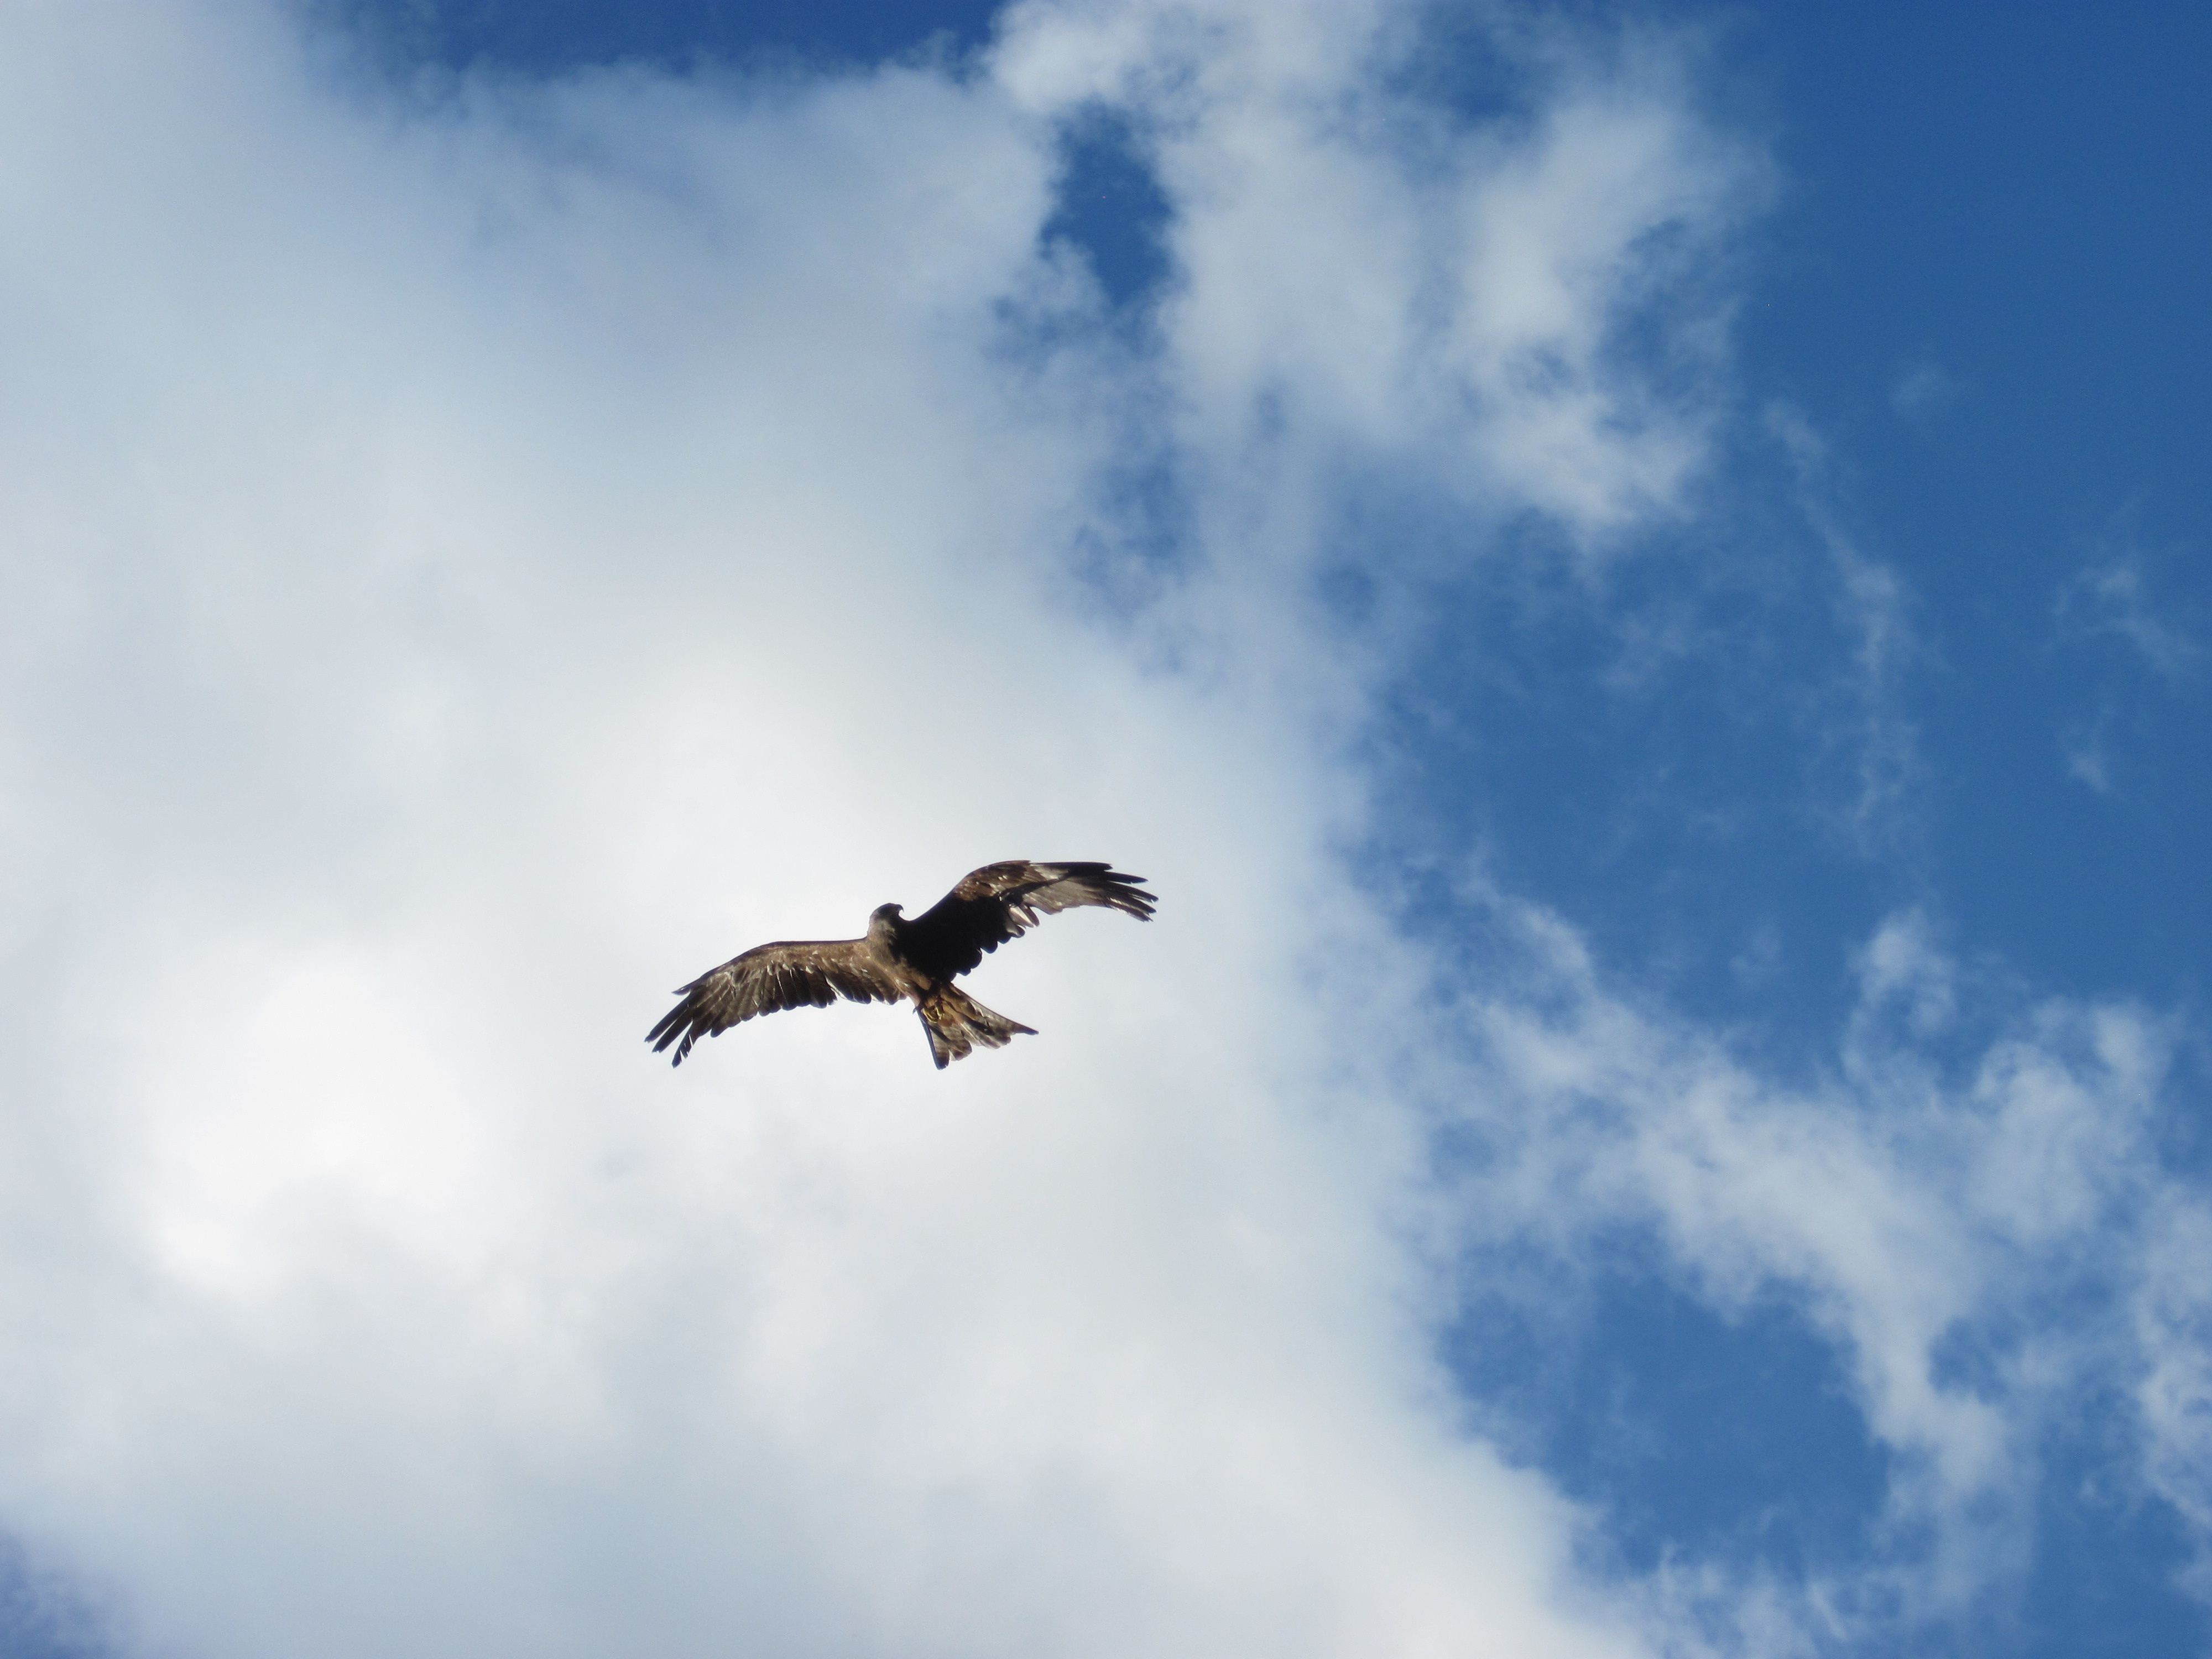
silhouette, bird, wing, cloud, sky, white, seabird, fly, flight, eagle, blue, hawk, feather, raptor, bird of prey, bald eagle, clouds, vertebrate, vulture, falcon, atmosphere of earth